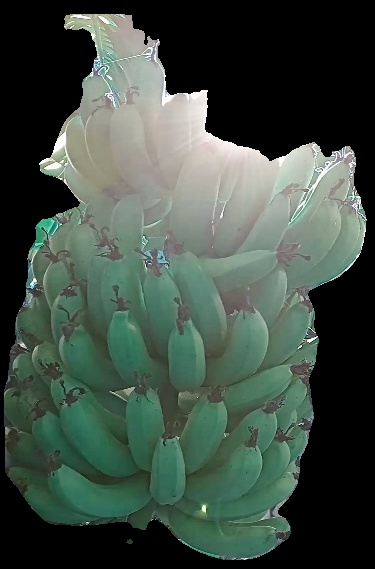
Variety: pachbale
Grade: grade1